Describe the emotion expressed in this image:  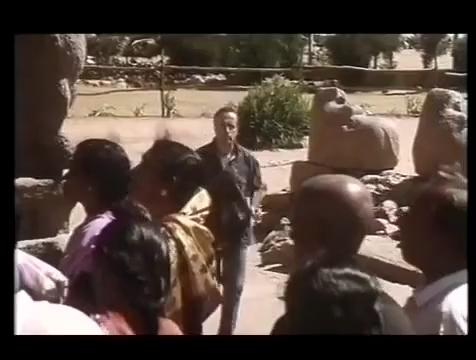
This person displays Suffering, valence and arousal with low intensity.